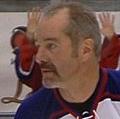
Age: 47